Pacific Fleet (Russia)

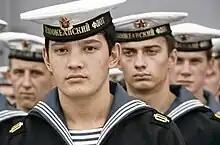
Sailors of the aircraft carrier "Novorossiisk", Red Banner Pacific Fleet (1984)

In the 1980s, Soviet naval strategy shifted to an emphasis on bastion defense, fortifying the Sea of Okhotsk for that purpose. By the mid-1980s, the Pacific Fleet had constituted 32% of all Soviet naval assets, up from 28% in 1975 and 25% in 1965. It included approximately 800 ships, over 120 submarines, and 98 surface combatants. Two of the ships were aircraft carriers and , which served from the 1970s and 1980s to the 1990s. The battlecruiser "Admiral Lazarev" of the served with the fleet in the 1980s and 1990s as well.